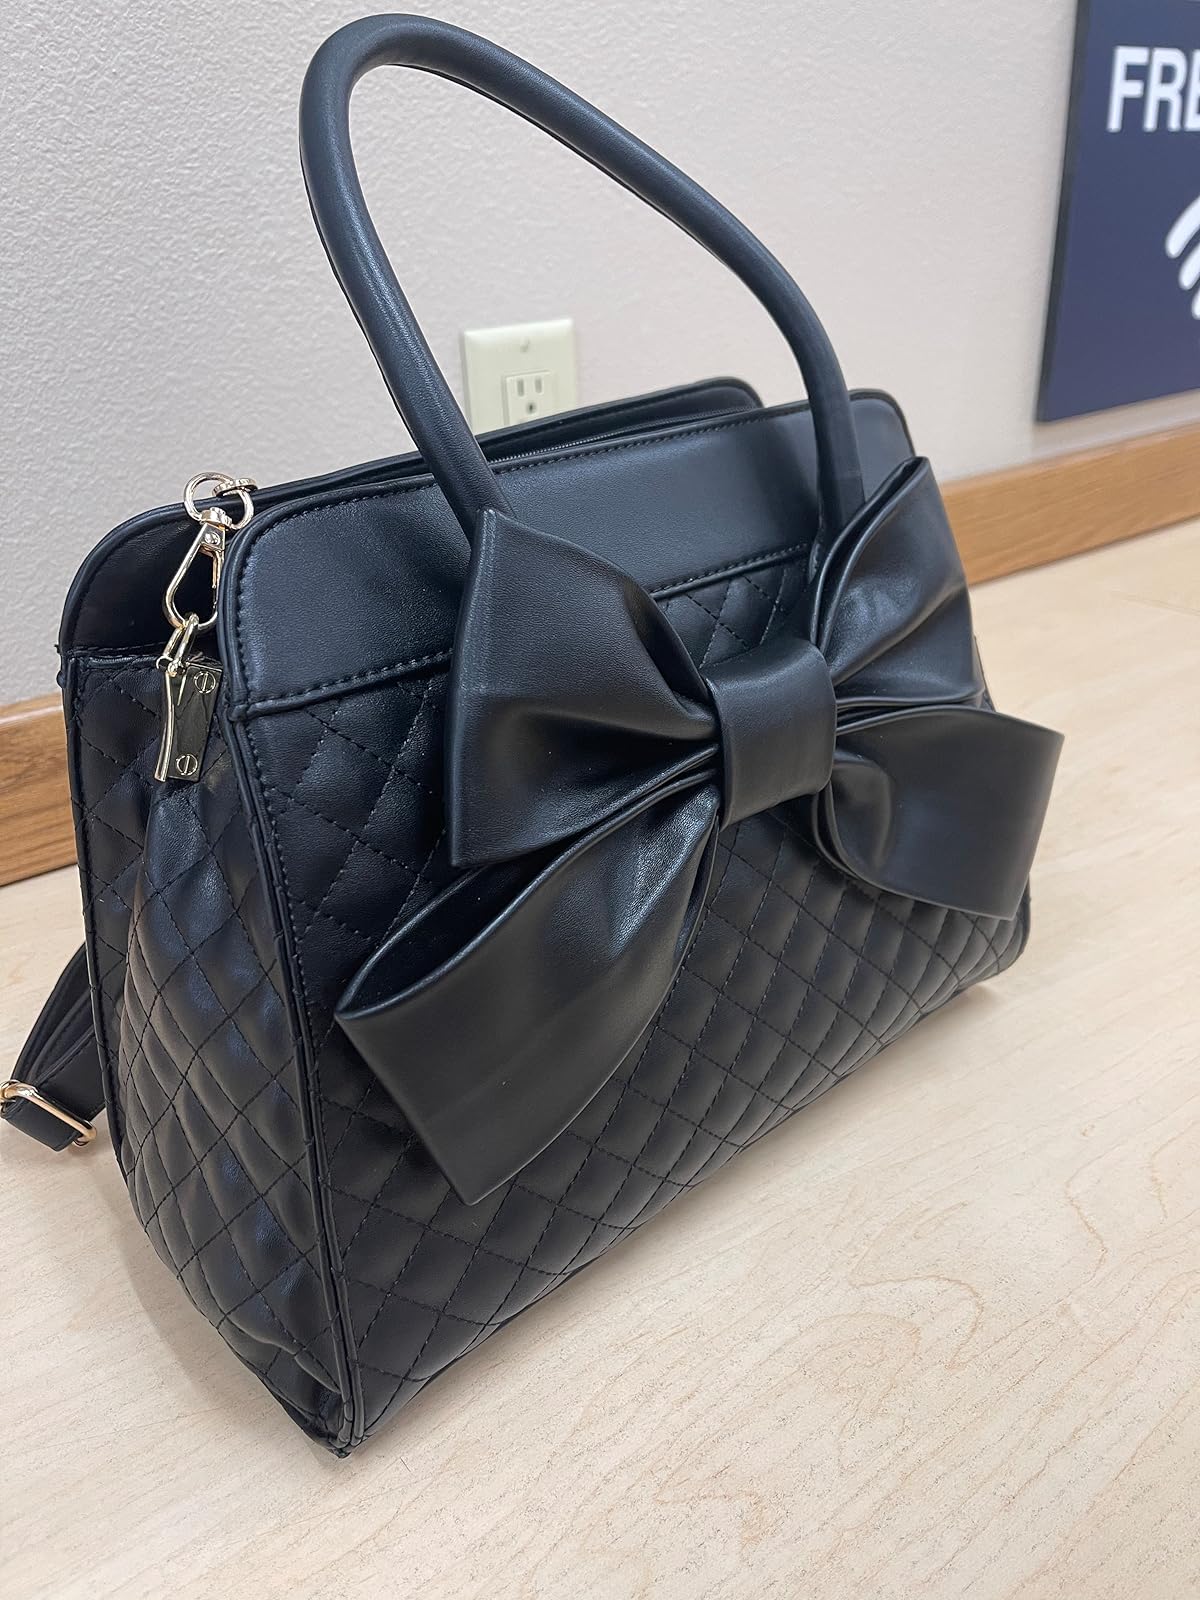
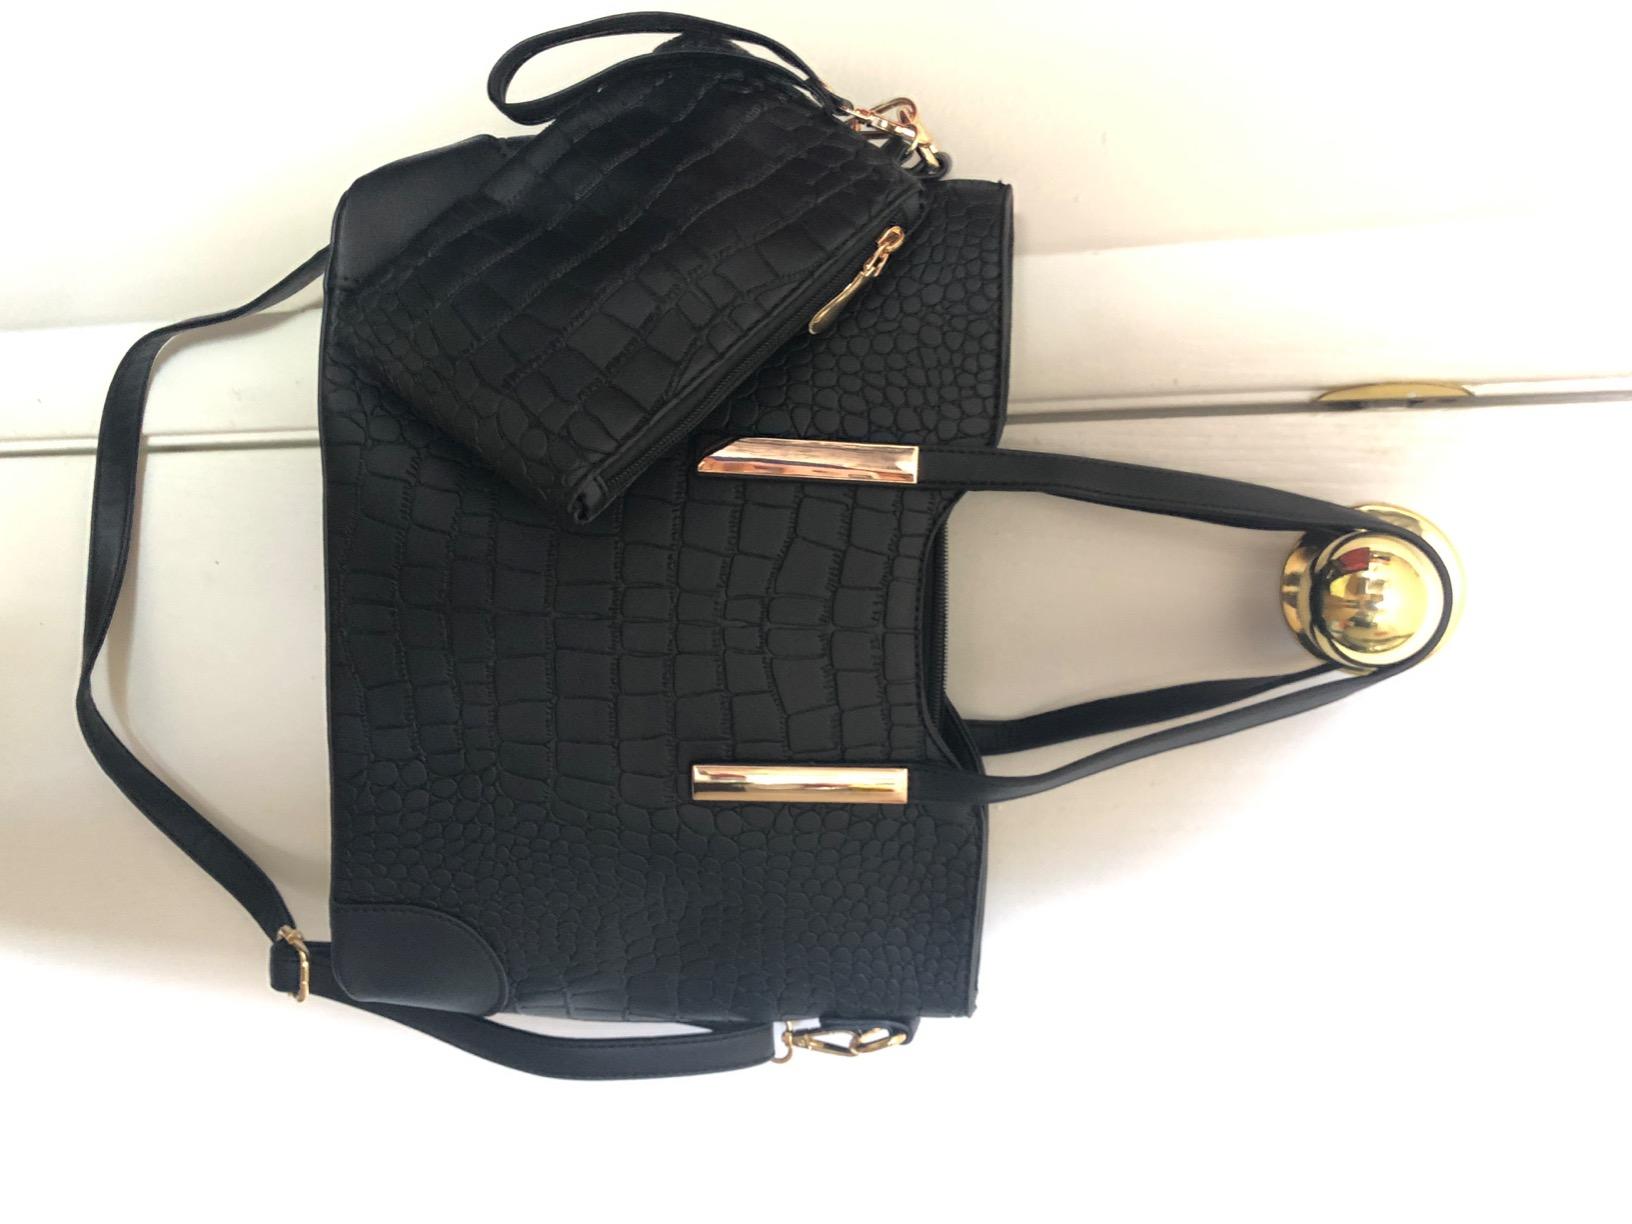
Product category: accessories_handbag
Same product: no